SpringSpree

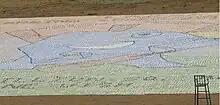
Kadam, Footprint painting world record 10,592sq.ft

Spring Spree 2010 saw a performance by prominent Kuchipudi dancer Shobha Naidu.